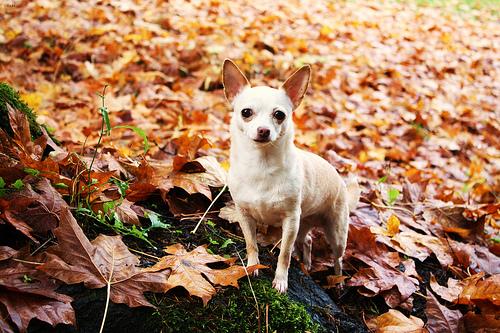
Breed: chihuahua